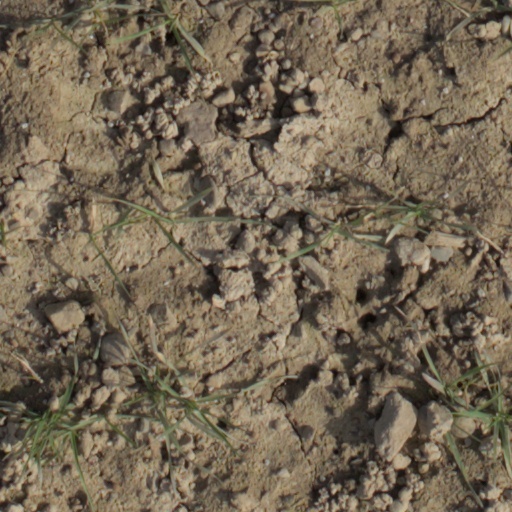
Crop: wheat